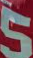
Number: 5